Vallathol Narayana Menon

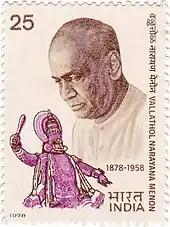
A 1978 commemorative stamp of India in honour of Vallathol

In addition to subjects from nature and the lives of ordinary people, Vallathol's opposition to the indignities of the caste system and the injustices suffered by the poor are common themes for many of his poems. He is also regarded as the greatest nationalist poet of the language. He was one of the triumvirate poets of modern Malayalam, along with Kumaran Asan and Ulloor S. Parameswara Iyer. Literary critic K. M. George has noted that, together with Kumaran Asan, Vallathol was "responsible for bringing about a revolutionary change in Malayalam poetry in the [nineteen]-twenties. Asan concentrated on social themes and Vallathol championed the national movement; yet both made very significant contributions to the "khandkavya", ie: the short poem of the lyrical type."